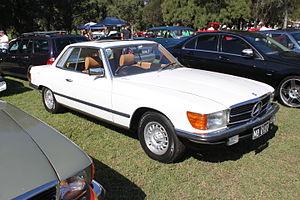
La Mercedes-Benz Classe SLC est le nom donné à deux roadsters du constructeur allemand Mercedes-Benz.